JMAG

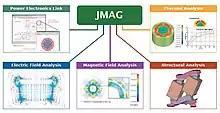
JMAG resources

JMAG is a simulation software used to develop and design electric devices. JMAG was originally released in 1983 as a tool to support the design of devices such as motors, actuators, circuit components, and antennas.